Qingbu station

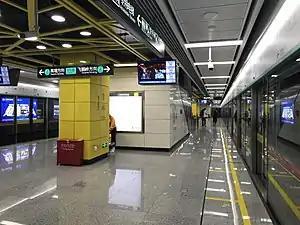
Platform of Qingbu

Qingbu station, is a station of Line 9 of the Guangzhou Metro. It started operations on 28 December 2017.